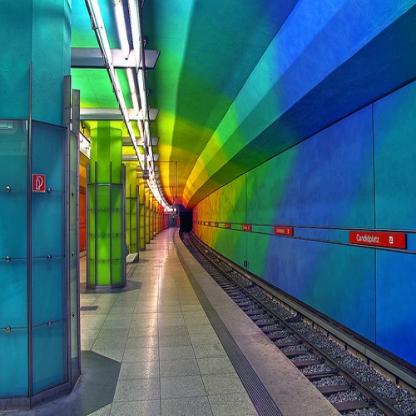
Scene: Indoor